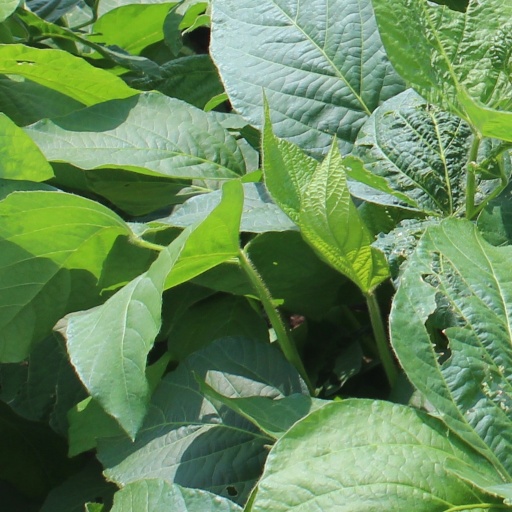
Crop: soybean